President's Colour Award

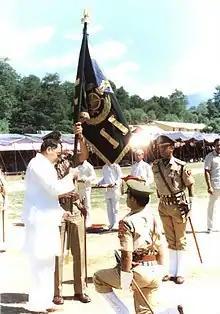
PM Rajiv Gandhi presenting the 'colours' to the ITBP

On 22 March 2006, the President of India A. P. J. Abdul Kalam awarded the President's Colours to the RPF, at New Delhi.